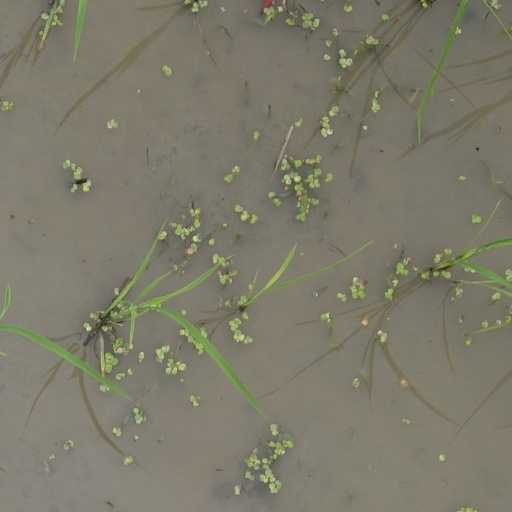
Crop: rice